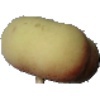
Label: Peach Flat 1